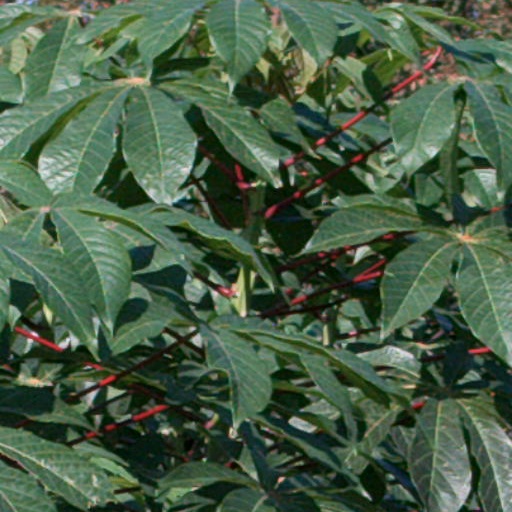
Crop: cassava